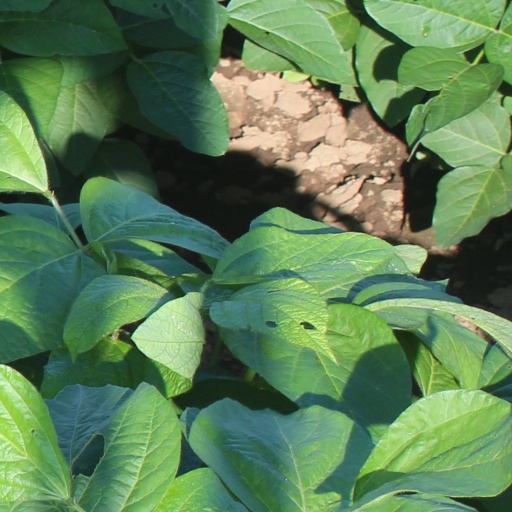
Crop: soybean